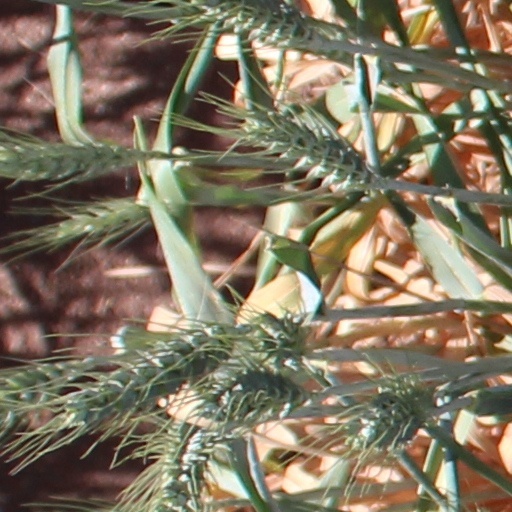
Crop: wheat